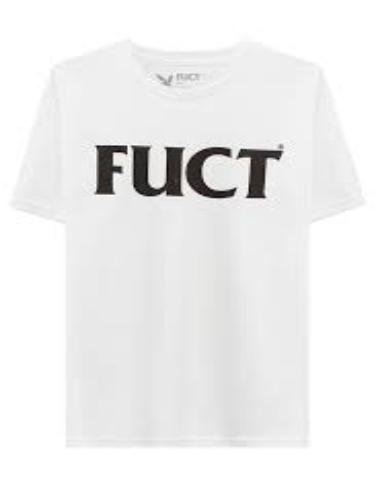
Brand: FUCT
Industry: Clothes